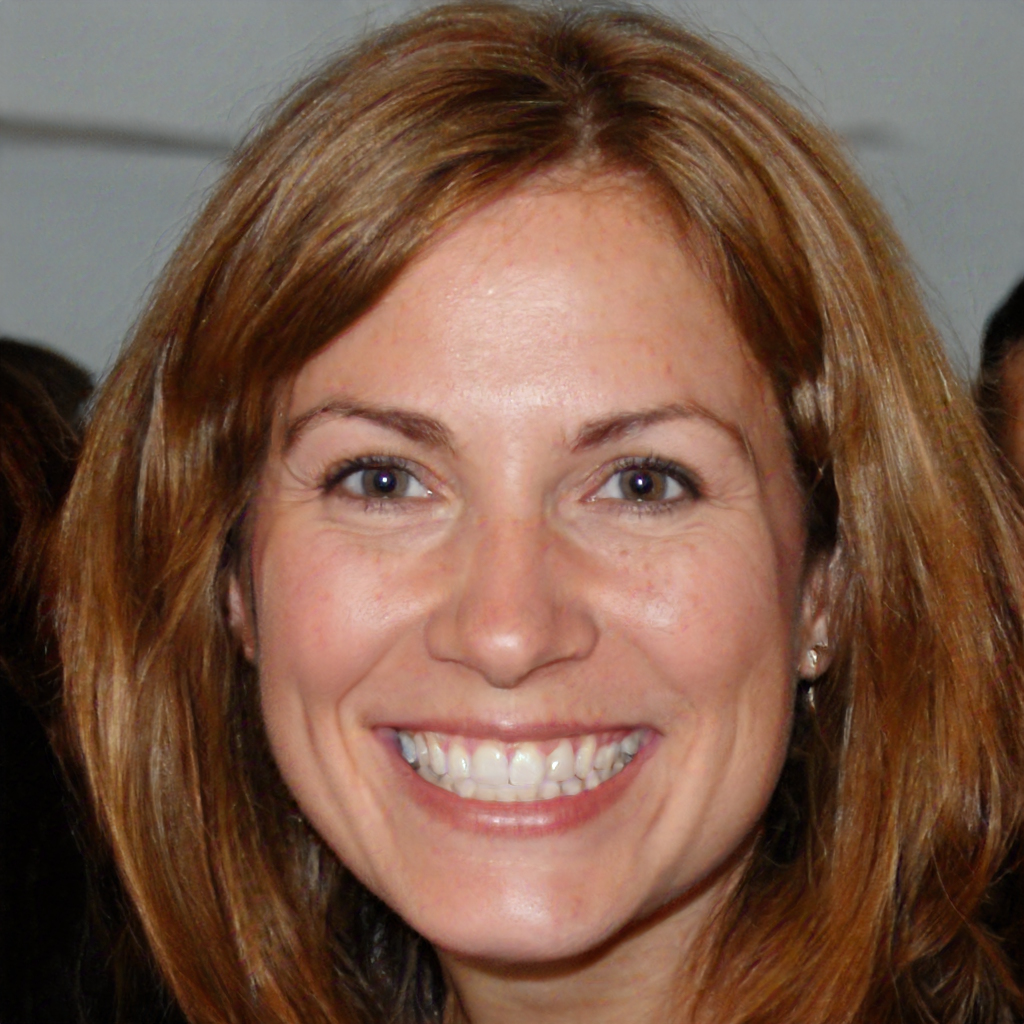
Gender: Female